Keystone Patrician

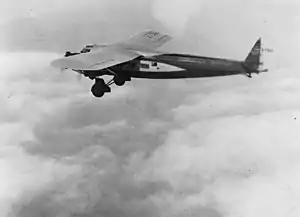
K-78D Patrician

The Keystone K-78 Patrician was an airliner developed in the United States in the late 1920s, built only in prototype form.